Chaco Province

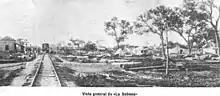
La Sabana and its new railway station in 1899

The province of Chaco lies within the southern part of the Gran Chaco region, a vast lowland plain that covers territories in Argentina, Paraguay, and Bolivia.